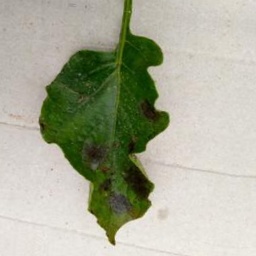
Etiqueta: Late Blight